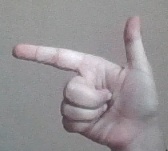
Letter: yaa